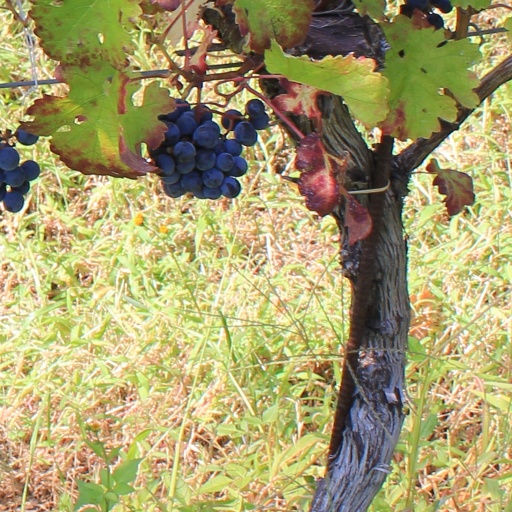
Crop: grape